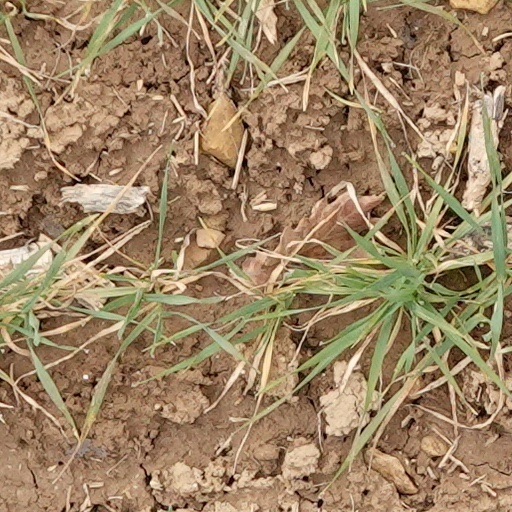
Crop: wheat